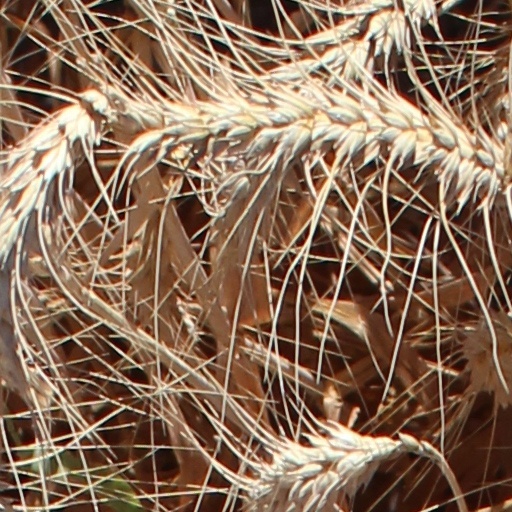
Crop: wheat